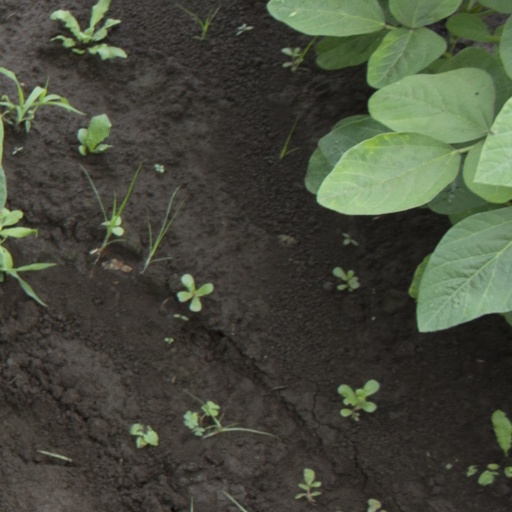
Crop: soybean